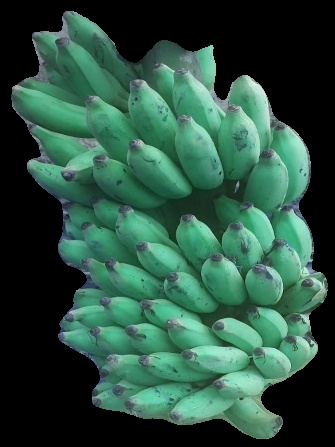
Variety: elakki-bale
Grade: grade2